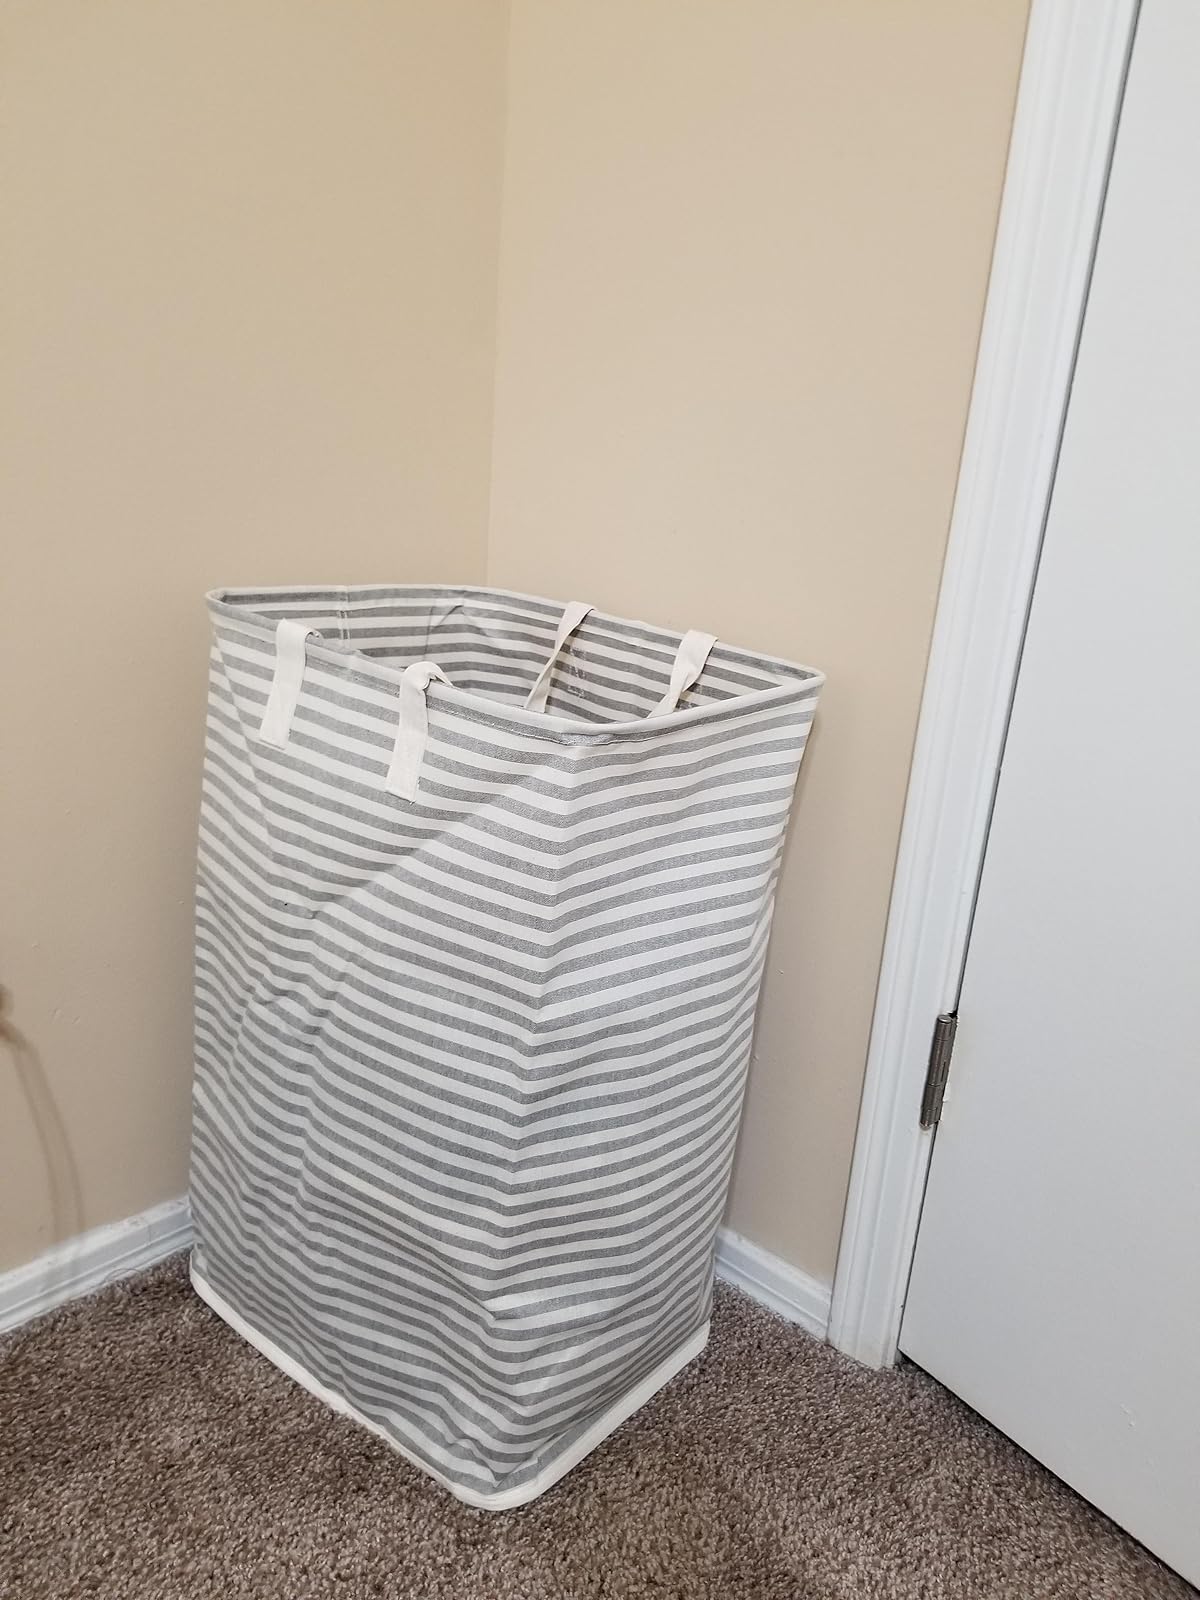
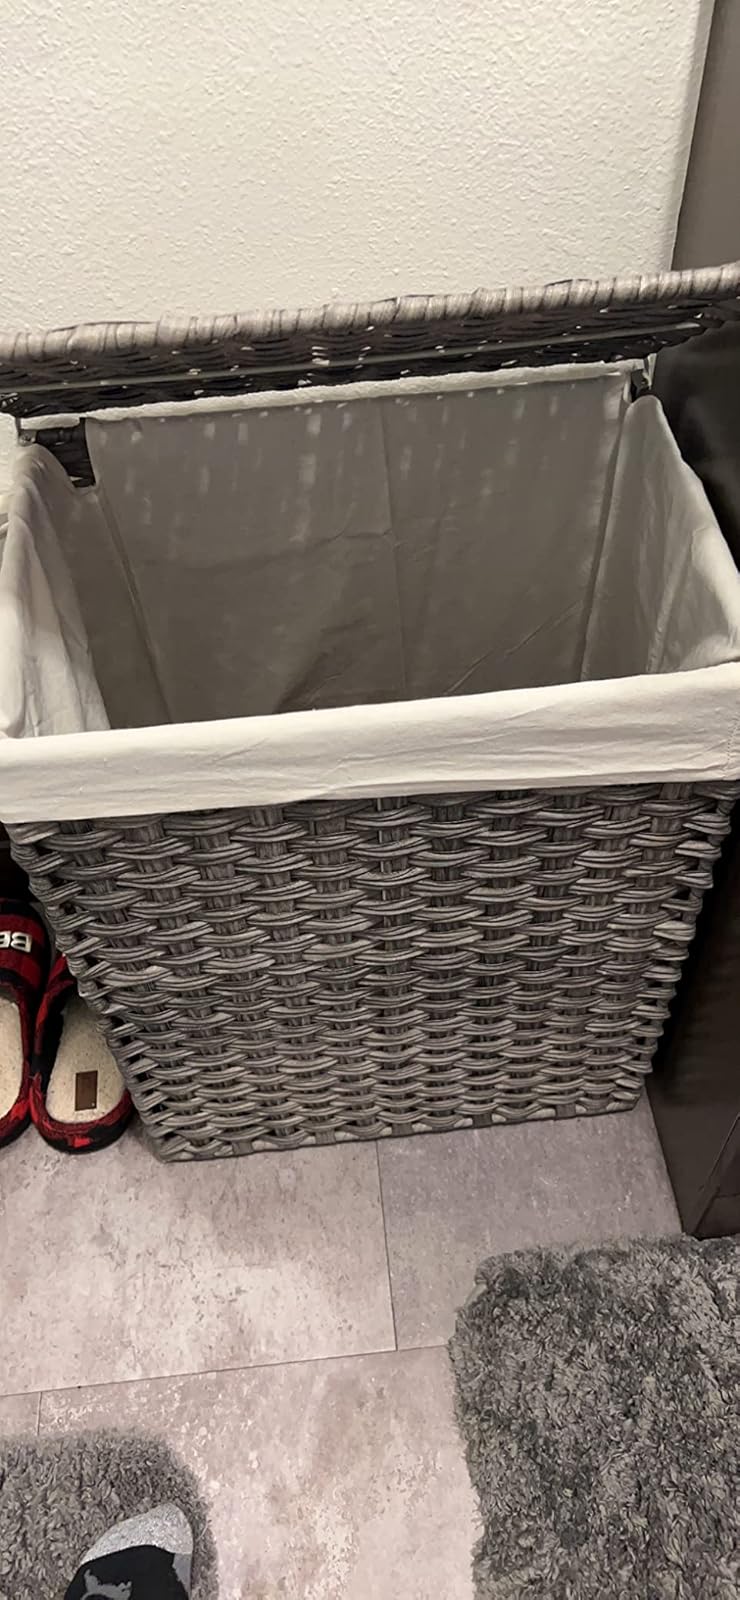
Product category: items_hamper
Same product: no